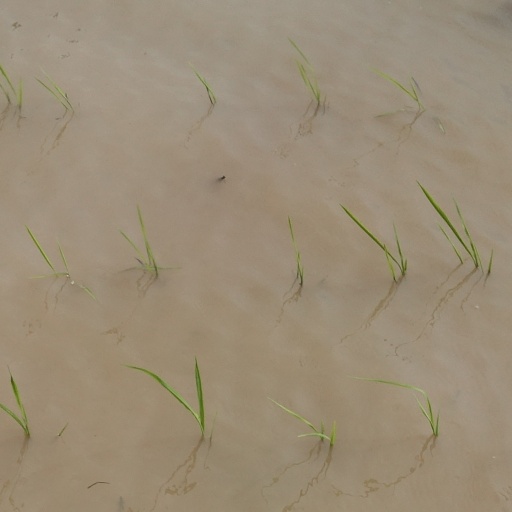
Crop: rice